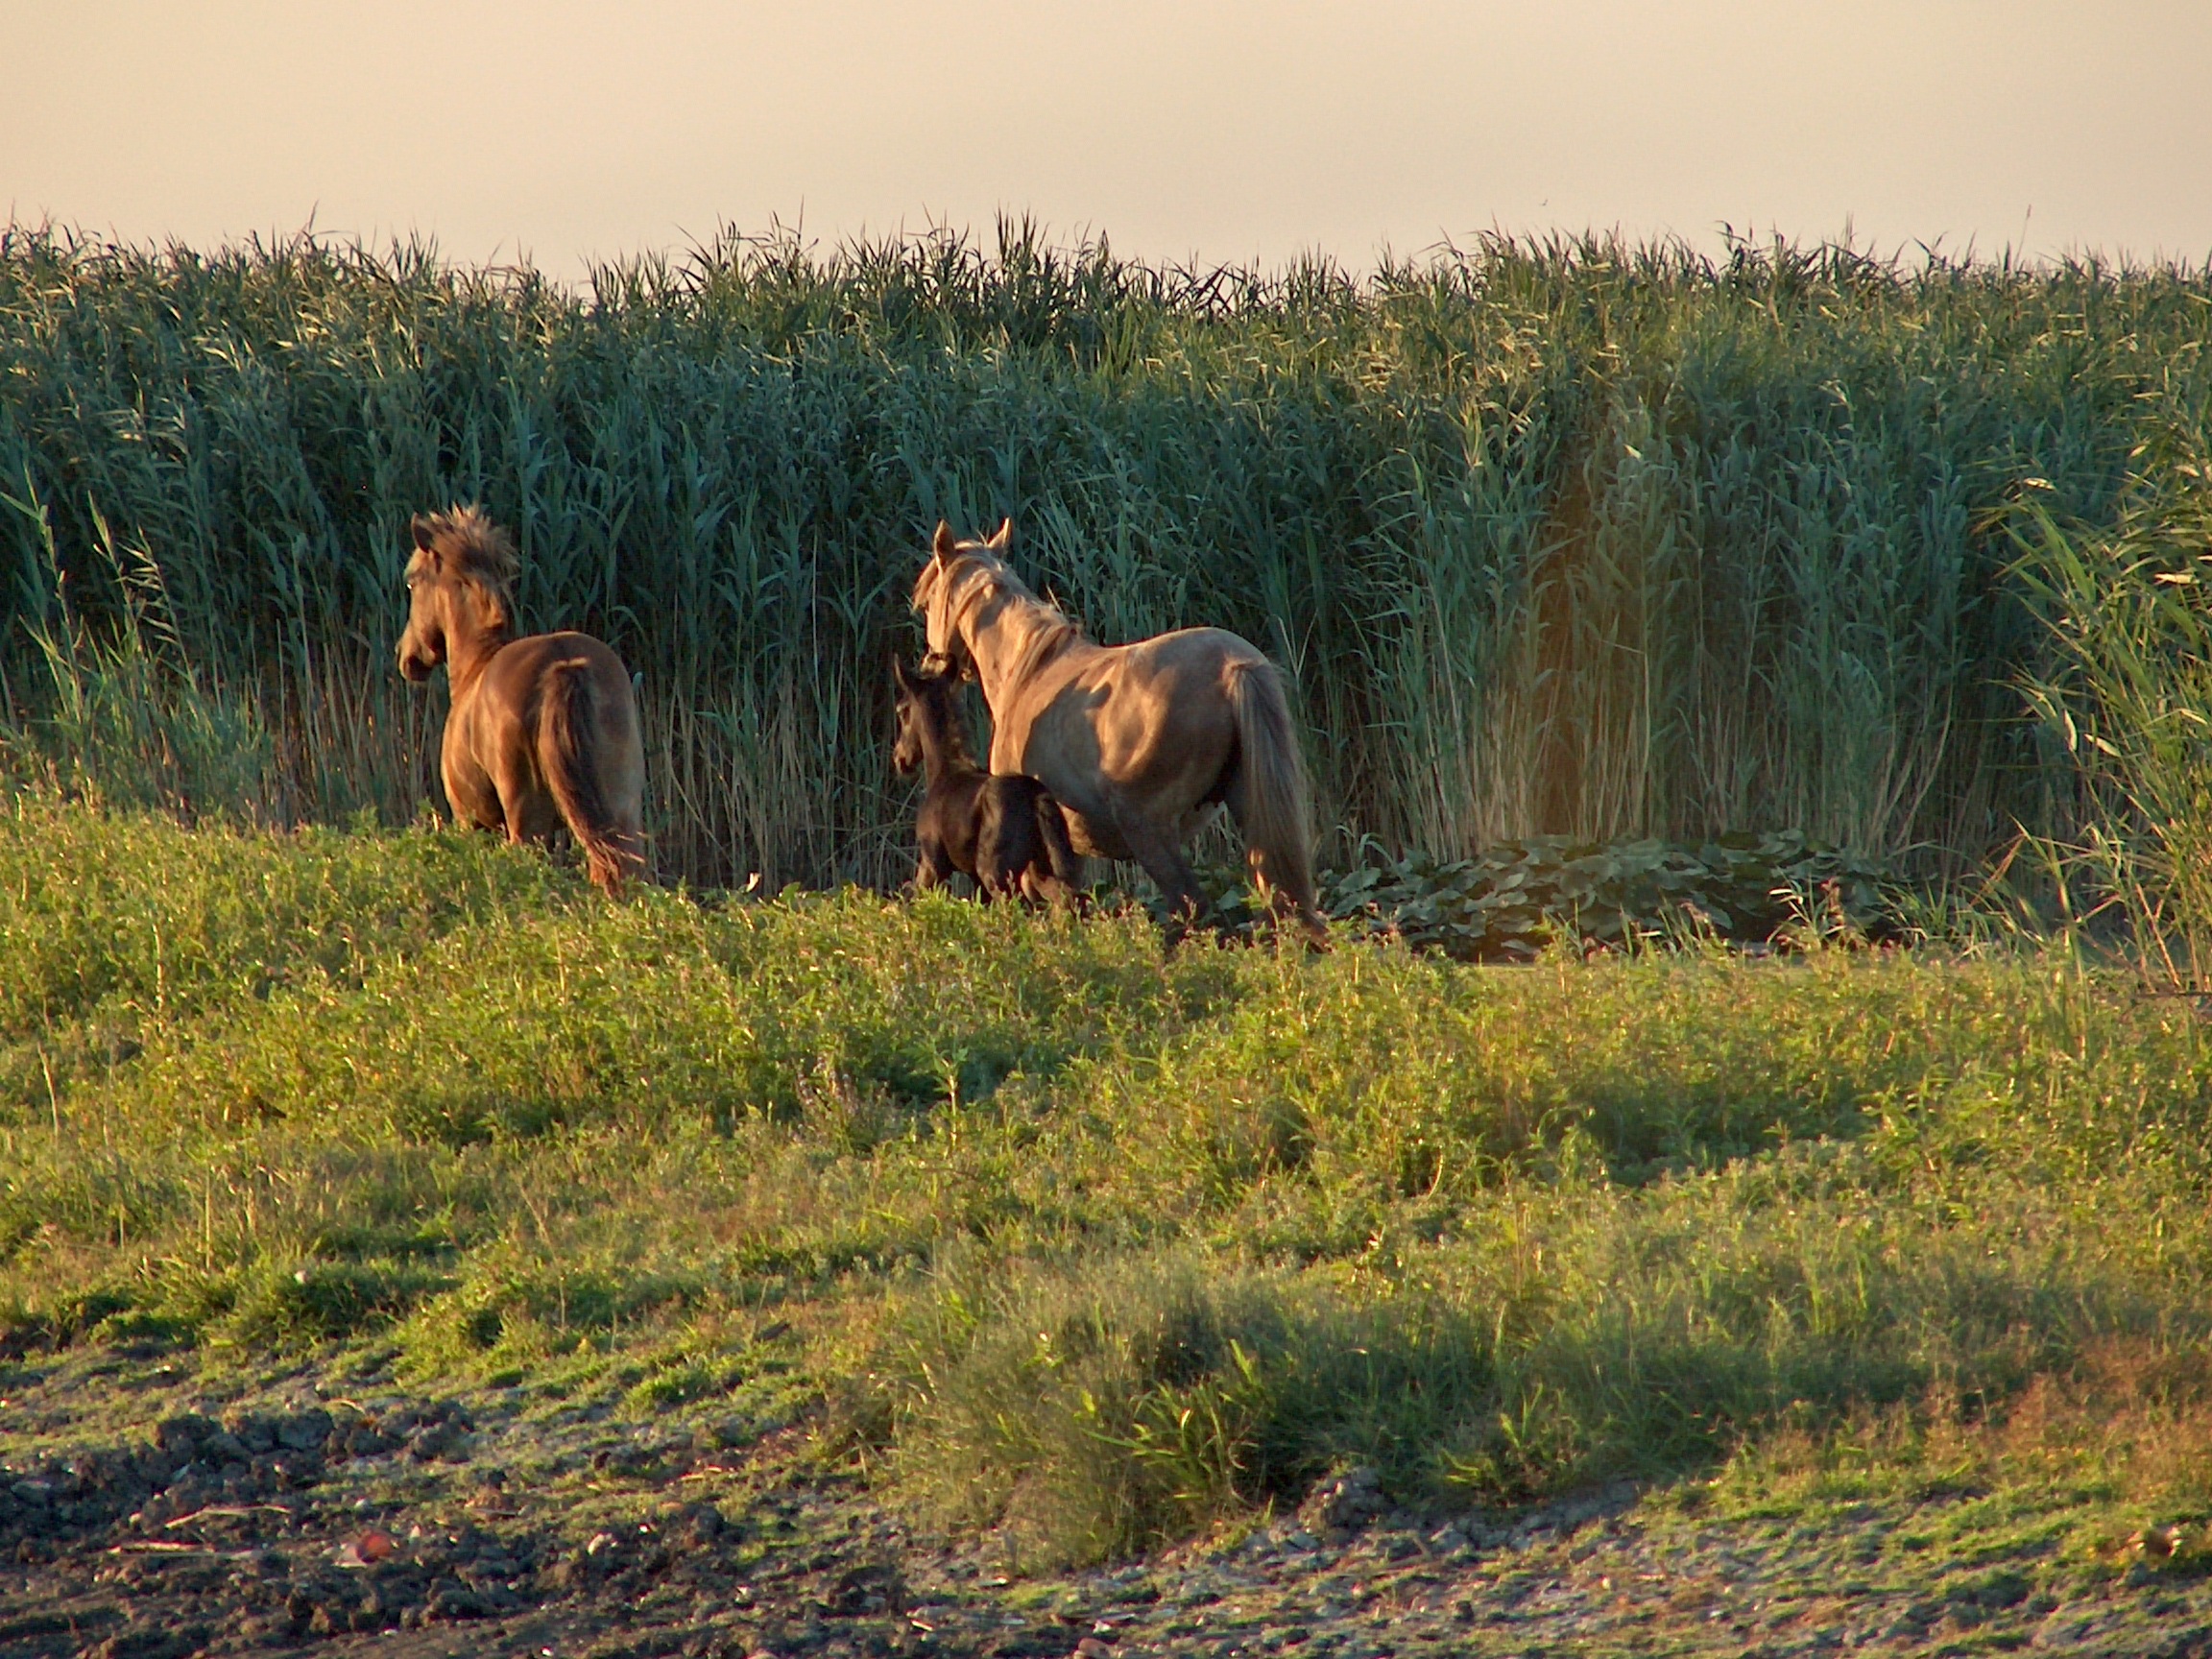
grass, wilderness, meadow, prairie, reed, wildlife, herd, pasture, grazing, horse, fauna, savanna, horses, grassland, habitat, ecosystem, horse like mammal